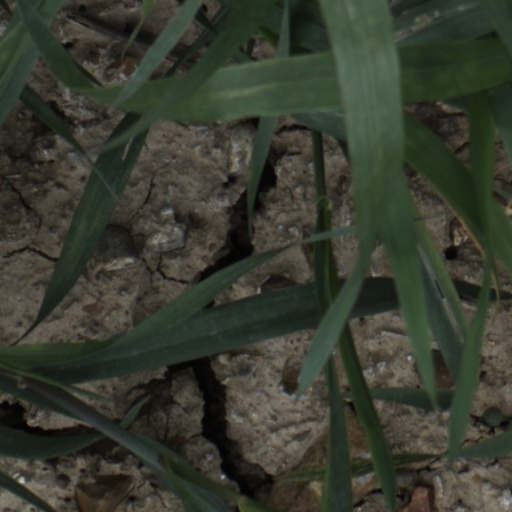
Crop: wheat